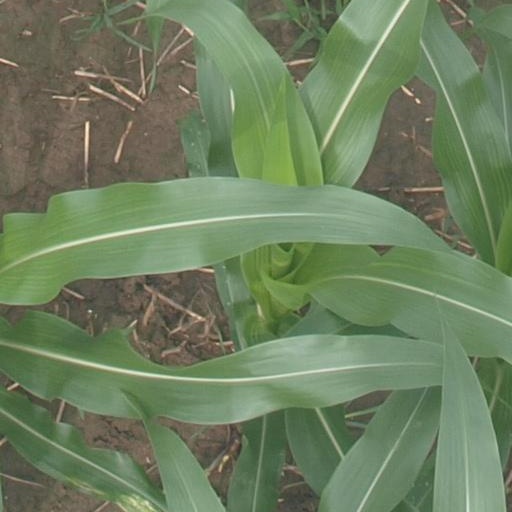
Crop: maize; corn